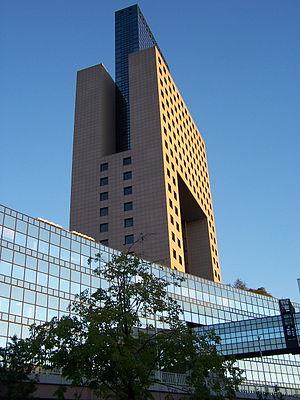
La Messe-Torhaus est un gratte-ciel de la ville de Francfort-sur-le-Main, en Allemagne. Elle a été conçue par l'architecte Oswald Mathias Ungers et a été construite en 1984 par l'entreprise Hochtief. La tour est située dans le quartier de Bockenheim, au centre d'un complexe de bâtiments modernes, la Messegelände.